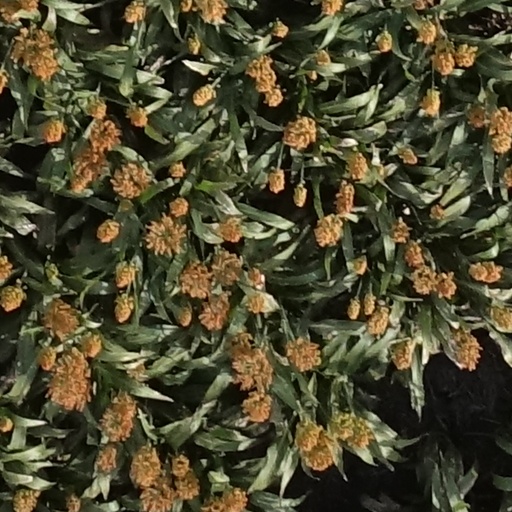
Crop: sorghum